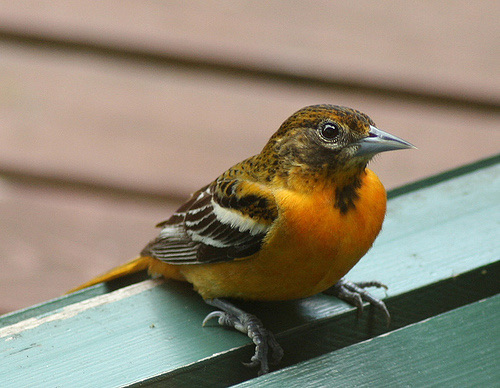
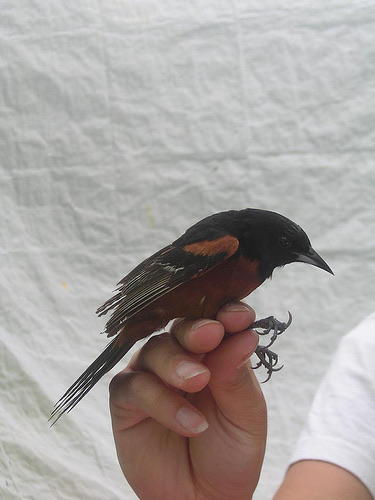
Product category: misc
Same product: yes